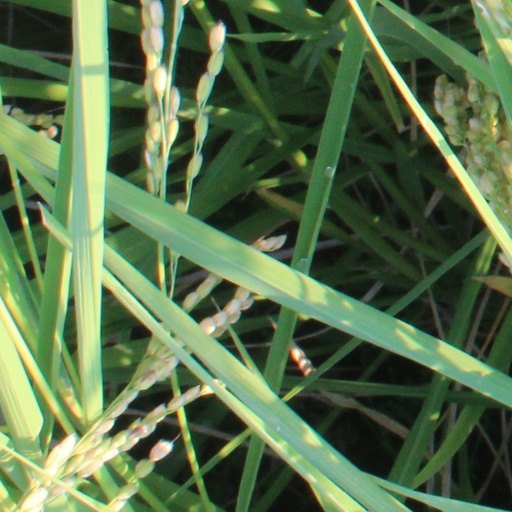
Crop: rice